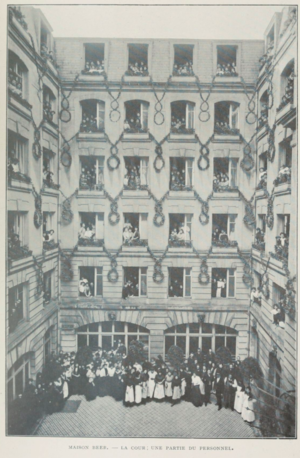
Gustave Beer est le fondateur d'une maison de couture à Paris en 1886, devenue la maison Beer, et disparue en 1932 après une série de fusion-acquisition.